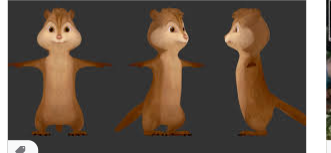
Portrait style: Cartoon Portrait